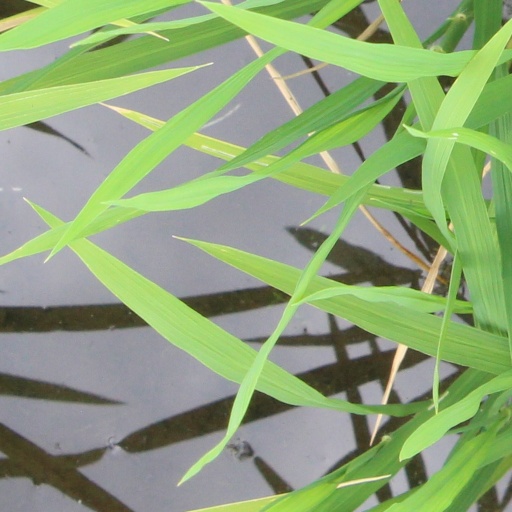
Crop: rice